Evan Harrington

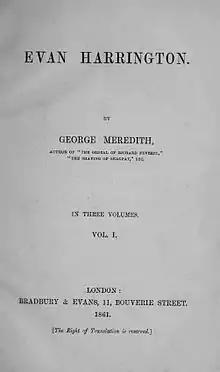
First edition title page

Evan Harrington is an 1861 novel by George Meredith, a glowing comedy of Victorian presumptions.